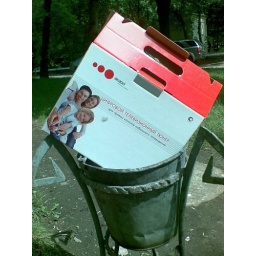
Empty AKADO Tuner box in trashbin near my office